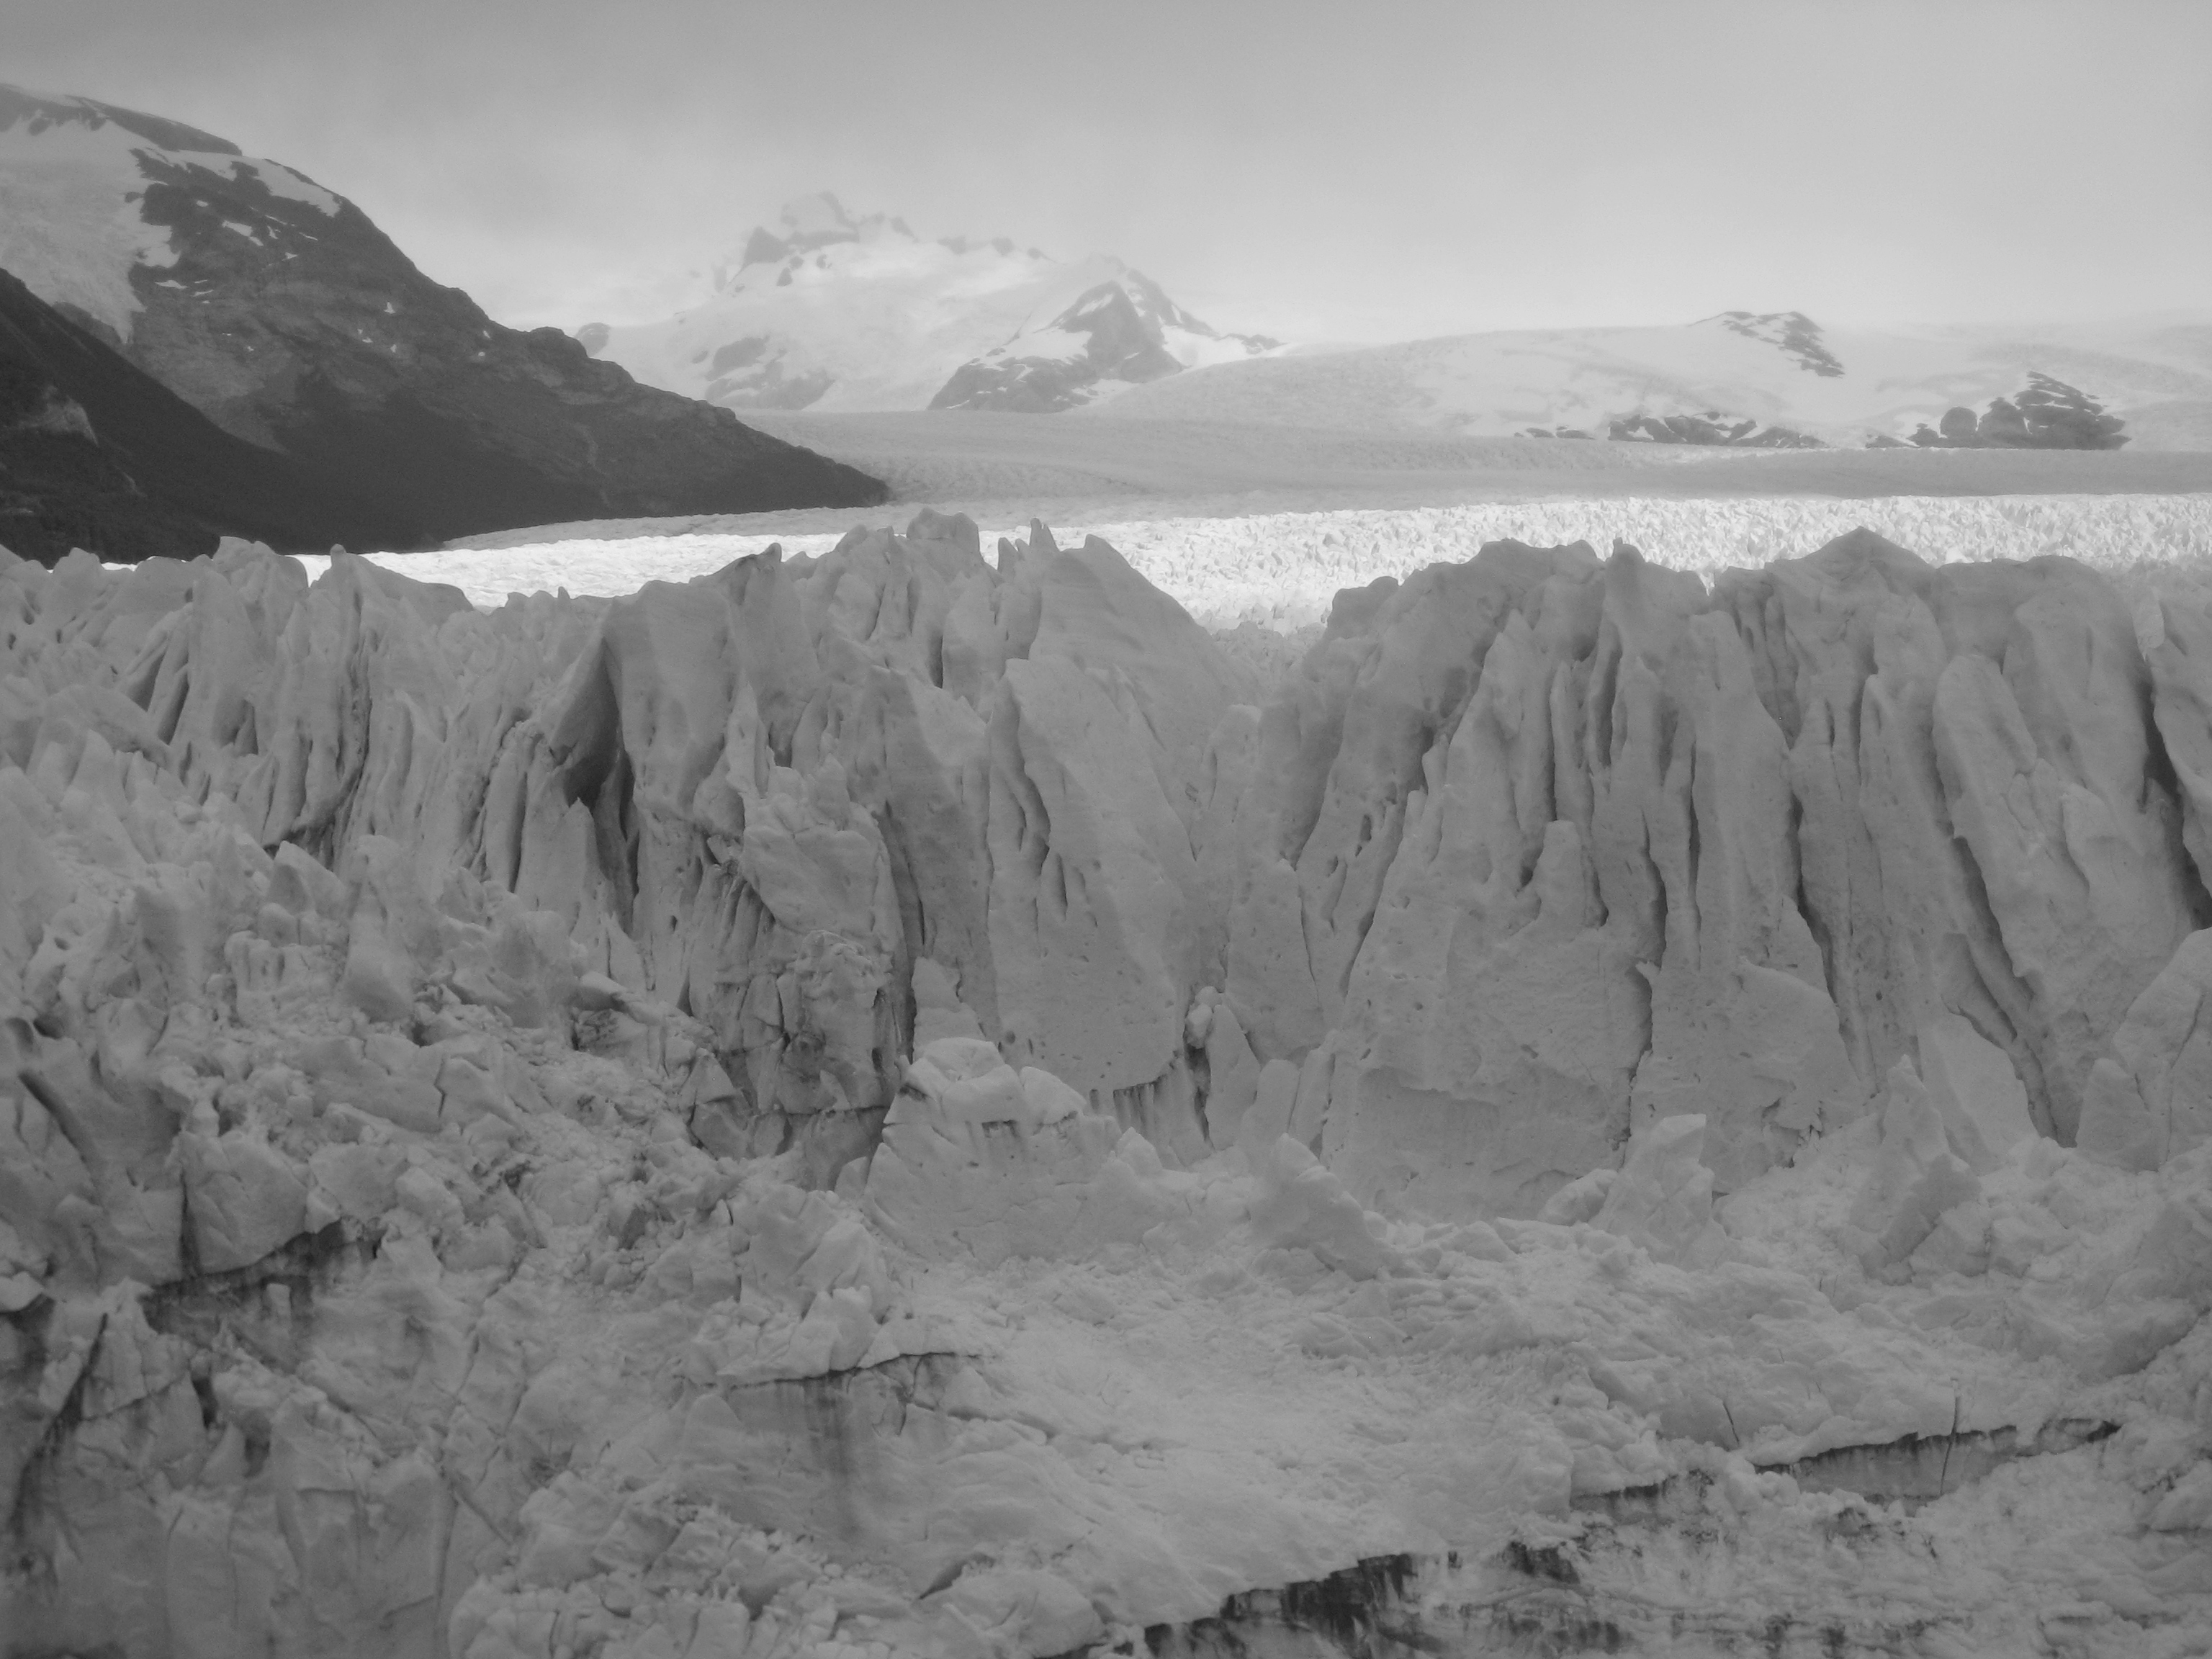
mountain, snow, winter, black and white, mountain range, ice, glacier, rocky, monochrome, terrain, mountains, badlands, plateau, argentina, peritomoreno, glaciar, calafate, landform, monochrome photography, geographical feature, mountainous landforms, glacial landform, geological phenomenon